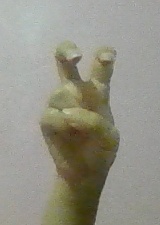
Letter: toot